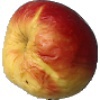
Label: red_yellow_apple